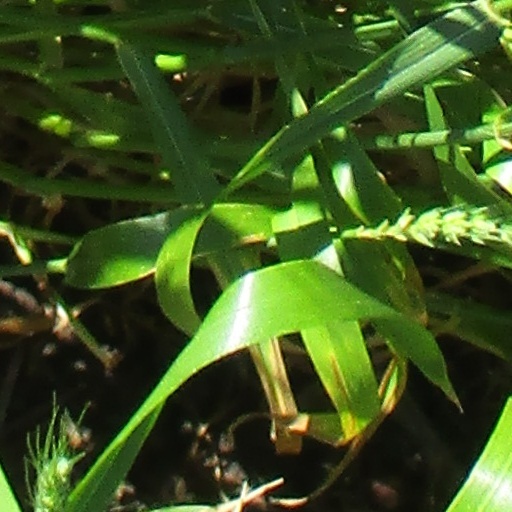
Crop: wheat